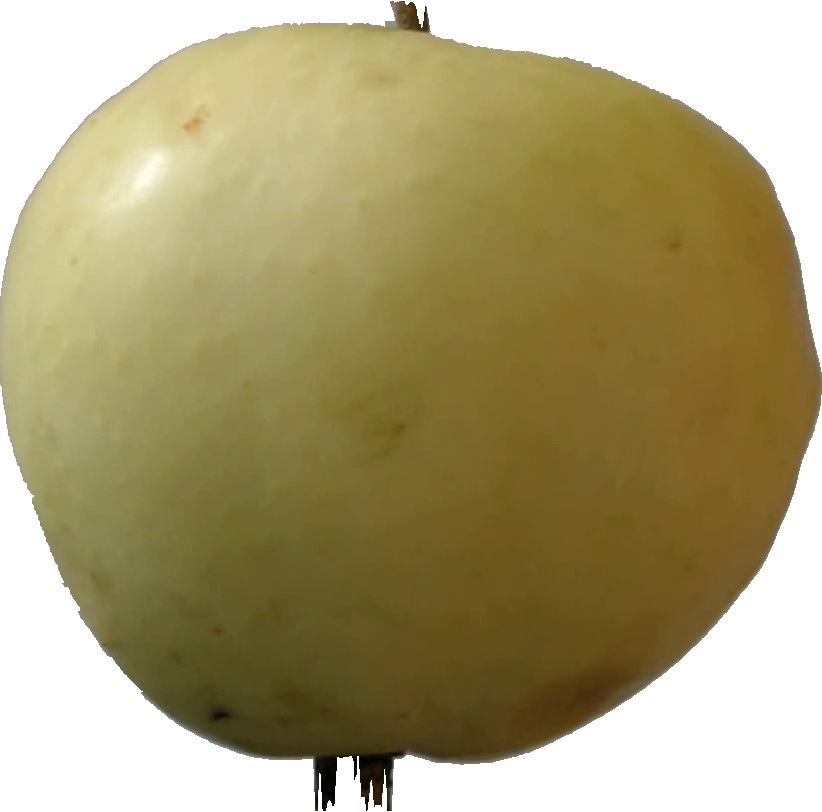
Label: apple_hit_1